Britpop

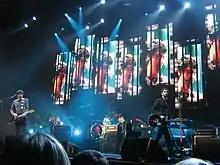
Snow Patrol performing in 2009. Their 2006 single "Chasing Cars" is the most widely played song on UK radio in the 21st century.

After Britpop the media focused on bands that may have been established acts, but had been overlooked due to focus on the Britpop movement. Bands such as Radiohead and the Verve, and new acts such as Travis, Stereophonics, Feeder and particularly Coldplay, achieved wider international success than most of the Britpop groups that had preceded them, and were some of the most commercially successful acts of the late 1990s and early 2000s. These bands avoided the Britpop label while still producing music derived from it. Bands that had enjoyed some success during the mid-1990s, but were not really part of the Britpop scene, included the Verve and Radiohead. The music of most bands was guitar based, often mixing elements of British traditional rock (or British trad rock), particularly the Beatles, the Rolling Stones and Small Faces with American influences. Post-Britpop bands also used elements from 1970s British rock and pop music. Drawn from across the UK, the themes of their music tended to be less parochially centred on British, English and London life, and more introspective than had been the case with Britpop at its height. This, beside a greater willingness to woo the American press and fans, may have helped a number of them in achieving international success. They have been seen as presenting the image of the rock star as an ordinary person, or "boy-next-door" and their increasingly melodic music was criticised for being bland or derivative.